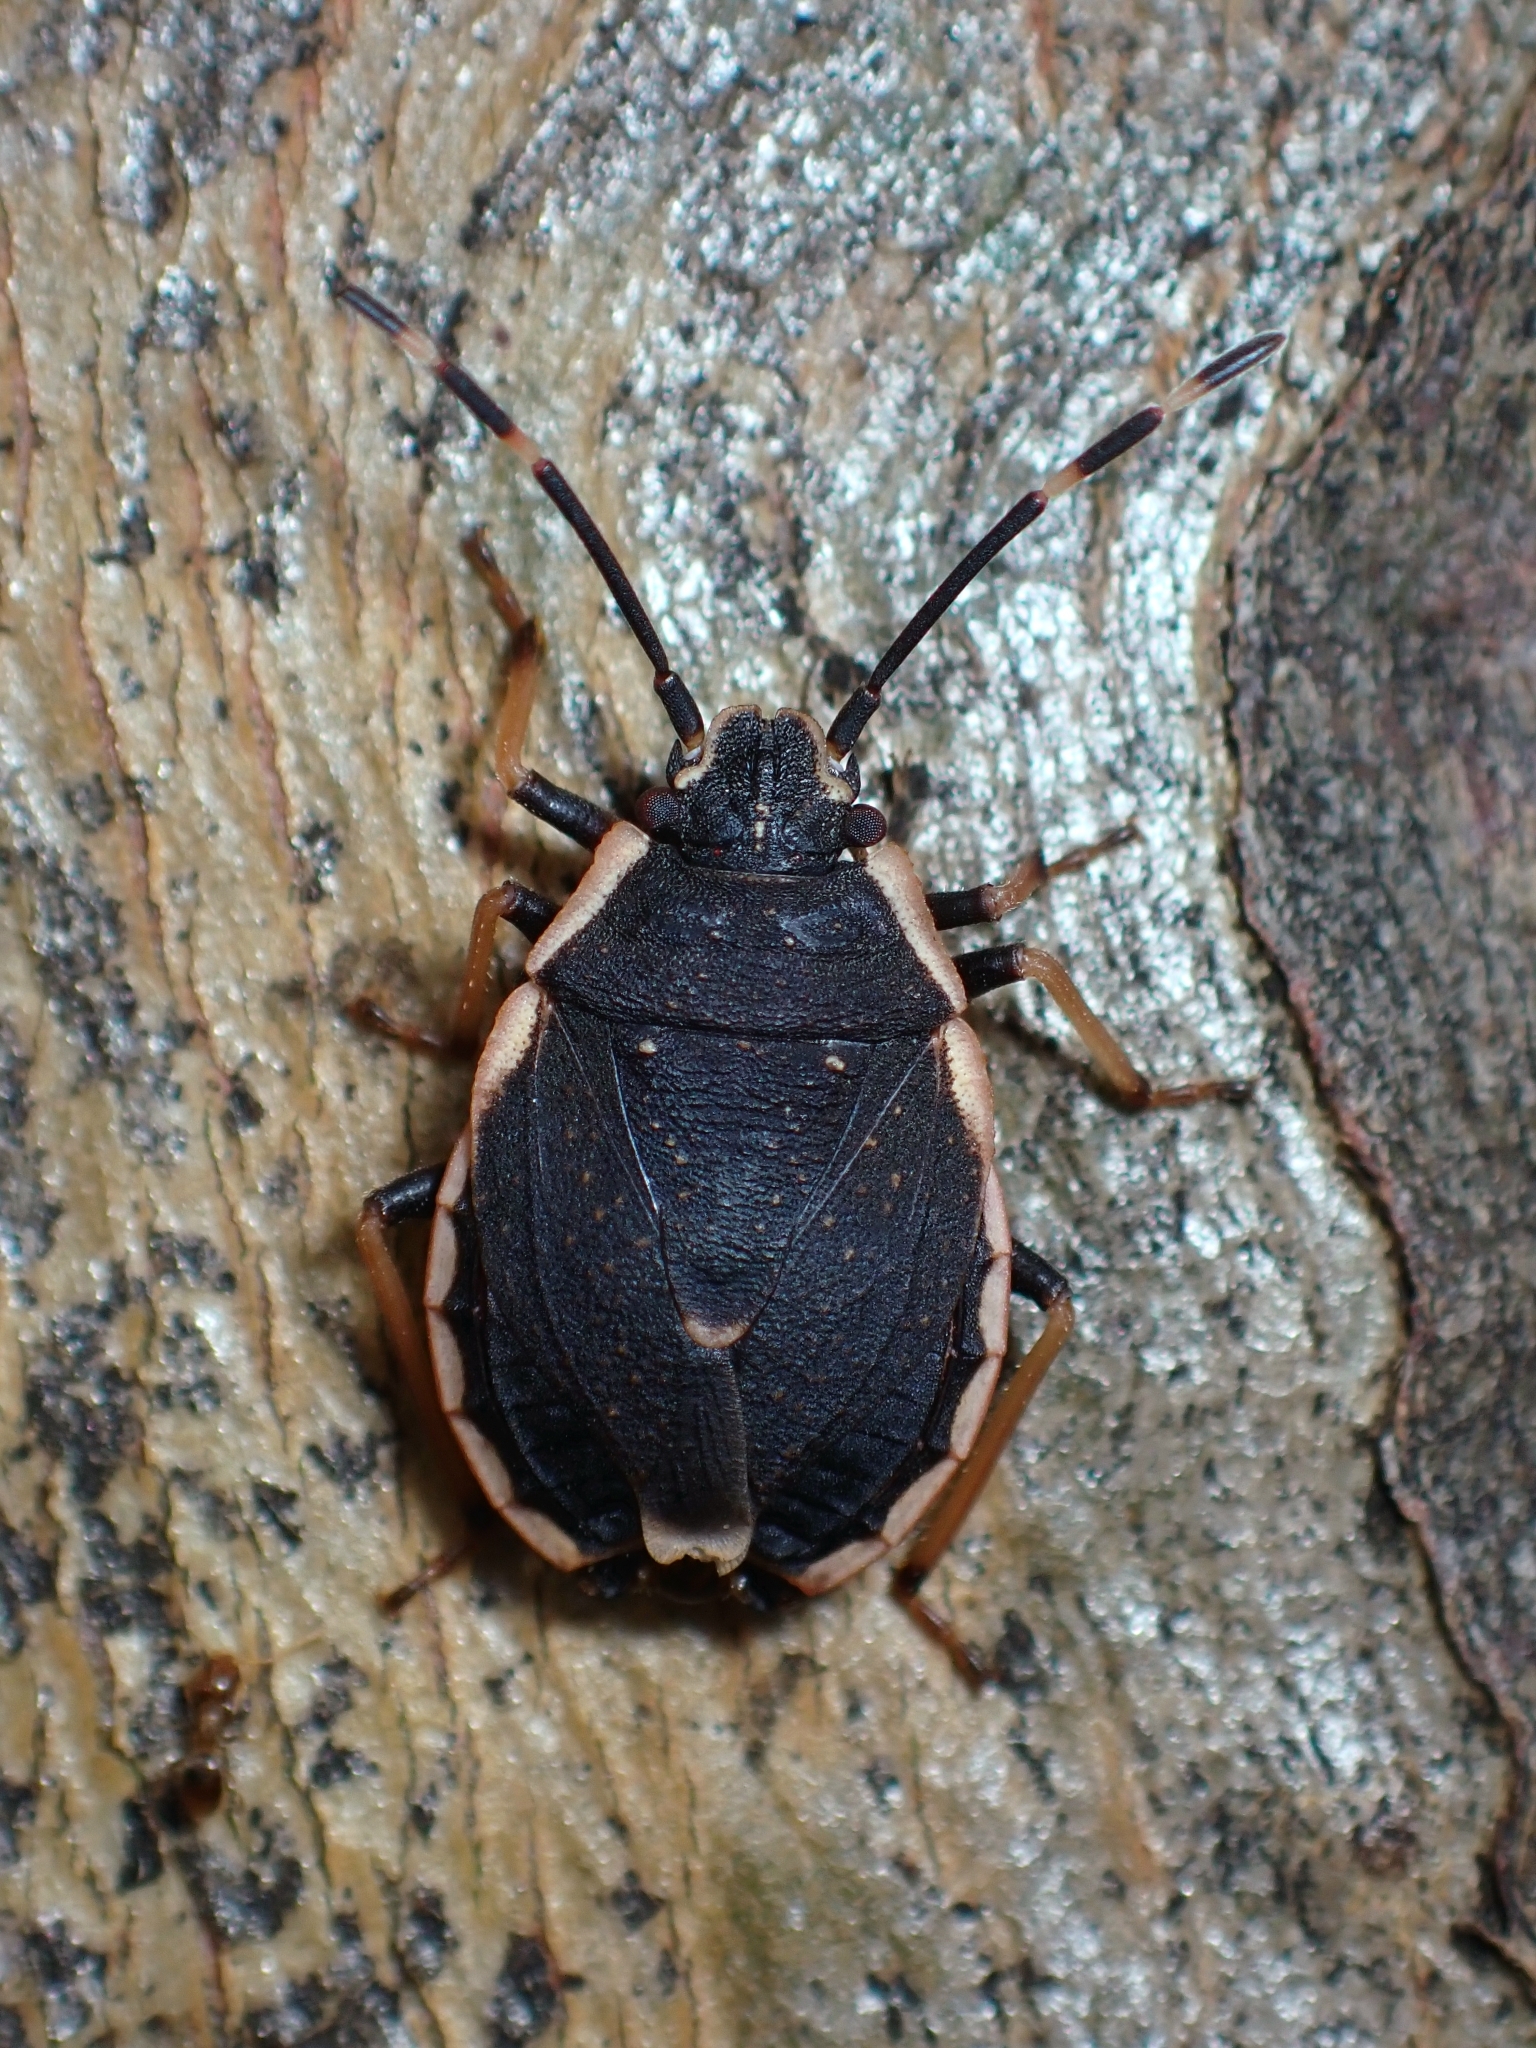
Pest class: stink_bug